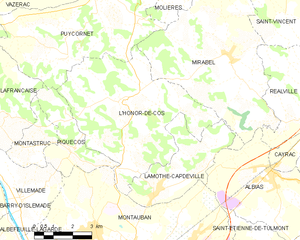
Carte des communes françaises L'Honor-de-Cos